Danasvej

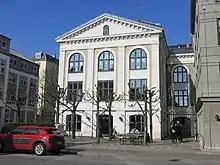
Danasvej Library

The Danas Plads development is from 1906 to 1909 and was designed by Ulrik Plesner and Thorvald Bindesbøll. Vodroffshus /Danasvej 2–4/Svend Trøsts Vej 12/Carl Plougs Vej 7, another apartment building from 1908, was also designed by Plesner but this time in collaboration with Aage Langeland-Mathiesen. The corner building at Danasvej 15–17 is from 1917 was designed by Valdemar Schmidt.